St. Jude's Church, Glasgow

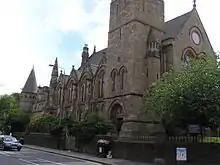
St. Judes church in Woodlands Road, Glasgow, Scotland

St. Jude's Church is a place of worship of the Free Presbyterian Church of Scotland on Woodlands Road in Glasgow, Scotland. It is the largest church building of this denomination, constructed circa 1874-6 for the Woodlands United Presbyterian Church, later Woodlands United Free Church. The Free Presbyterian Bookroom is located in back rooms at the church.